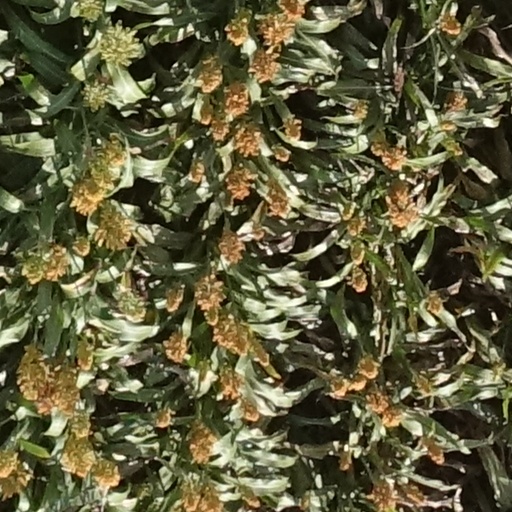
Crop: sorghum